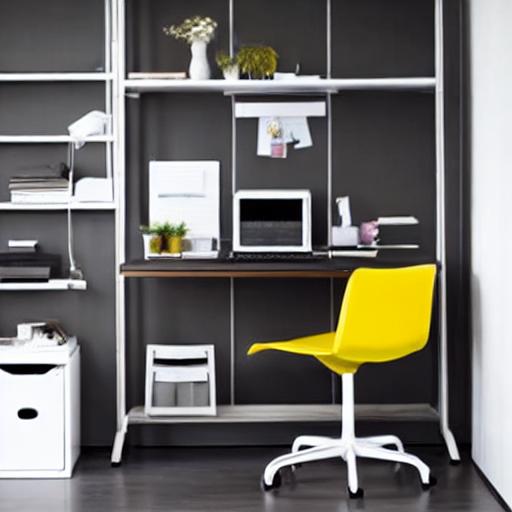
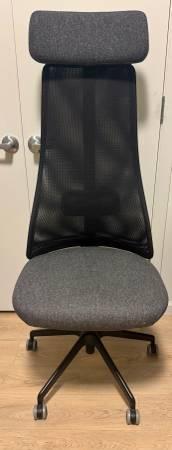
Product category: items_chair
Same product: no